Konzertstück for Four Horns and Orchestra

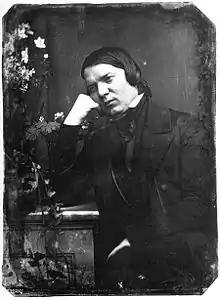
Robert Schumann in 1850, daguerreotype

The "Konzertstück" for Four Horns and large orchestra in F major, Op. 86, was composed by Robert Schumann in 1849 and premiered at the Leipzig Gewandhaus in 1850.